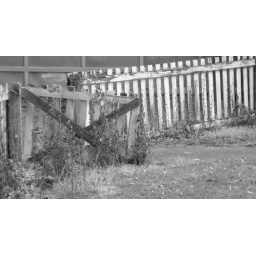
fence in black and white